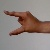
The image shows a hand gesture representing the letter 'Z' in Indian Sign Language.